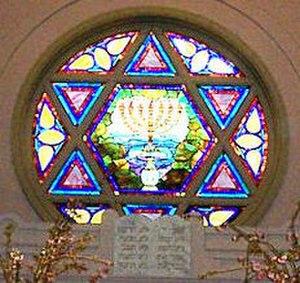
Une synagogue est un lieu de culte juif.
La Phénoménologie de la vie religieuse, titre choisi par Martin Heidegger lui-même, correspond au volume 60 de la Gesamtausgabe, l'édition intégrale des œuvres du philosophe. Cet ouvrage regroupe trois séries de textes de la première période d'enseignement du philosophe, couvrant les années 1918-1919 à 1920-1921. Dans l'ordre d'exposition : tout d'abord, un cours intitulé Introduction à la phénoménologie de la religion professé durant le semestre d'hiver 1920-1921 à Fribourg et centré sur les « Épîtres de Saint Paul » ; puis le cours sur Augustin et le néoplatonisme professé au semestre d'été 1921 ; enfin la charpente d'un cours sur les Fondements de la mystique médiévale, élaborations et esquisses en vue d'un cours annoncé pour le semestre d'hiver 1919-1920, mais qui ne fut pas donné. Étienne Pinat dans son compte rendu chez Actu Philosphia souligne le double intérêt de cette étude sur la genèse d'Être et Temps et le rapport de l'auteur au christianisme.